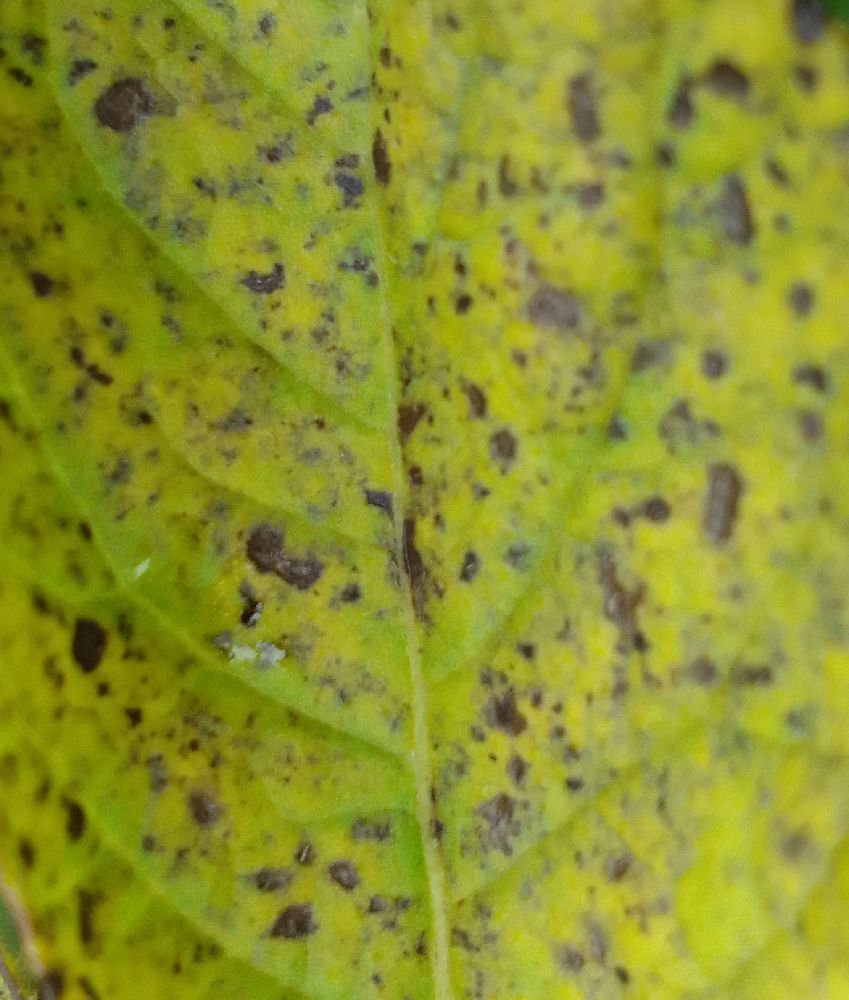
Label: Early blight